Lithuania women's national basketball team

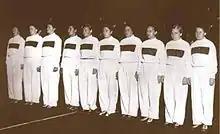
Lithuania national team during EuroBasket 1938 in Rome, Italy

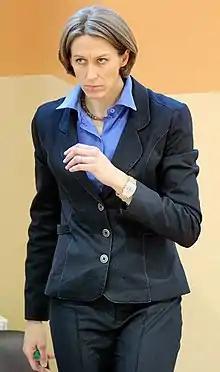
Jurgita Štreimikytė, former WNBA player, one of the 1997's team leaders.

Basketball first reached Lithuania when the game was already 30 years old. The version originally played was the German (Dutch) variant, not the North American version invented by James Naismith. The baskets were fastened to the poles without boards, and the game was played in a huge court. One of the Lithuanian sport pioneers, Steponas Garbačiauskas, wrote: "In 1919 Lithuanian women athletes started organizing, but they showed up publicly only in 1920–1921 and started playing basketball." Though women started playing basketball in Lithuania before men did, the first official game was played by men on April 23, 1922, when Lietuvos Fizinio Lavinimo Sąjunga (English: Lithuanian Physical Education Union) played a game against Kaunas. LFLS won the game with a score of 8–6. This day is regarded as the beginning of basketball in Lithuania. The first official women's basketball game in Lithuania took place on September 10, 1922.